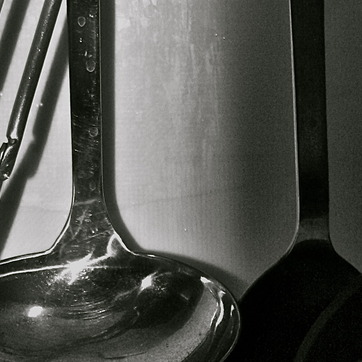
Material: tile